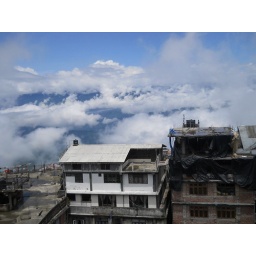
A Breathtaking view of clouds and hills from our room window in Darjeeling.